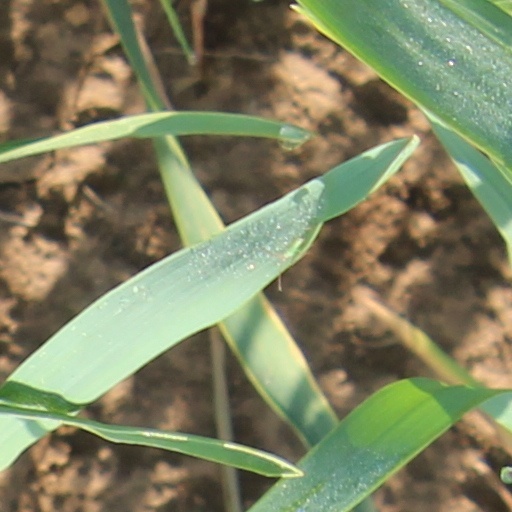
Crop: wheat